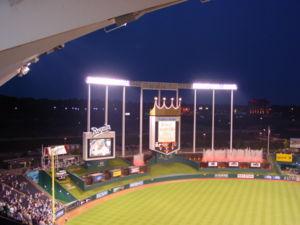
Le Kauffman Stadium est un stade de baseball situé près du Arrowhead Stadium dans le Truman Sports Complex à Kansas City, au Missouri.